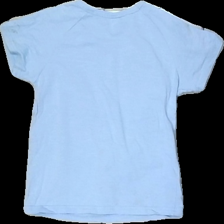
View: back
Type: T-shirt
Category: Children
Brand: Not in the list
Colors: Blue, Black, Red
Material: 100% cotton
Pattern: Other
Cut: Regular
Size: 122
Season: All
Stains: Major
Price range: <50
Recommended usage: Recycle
Comment: car print